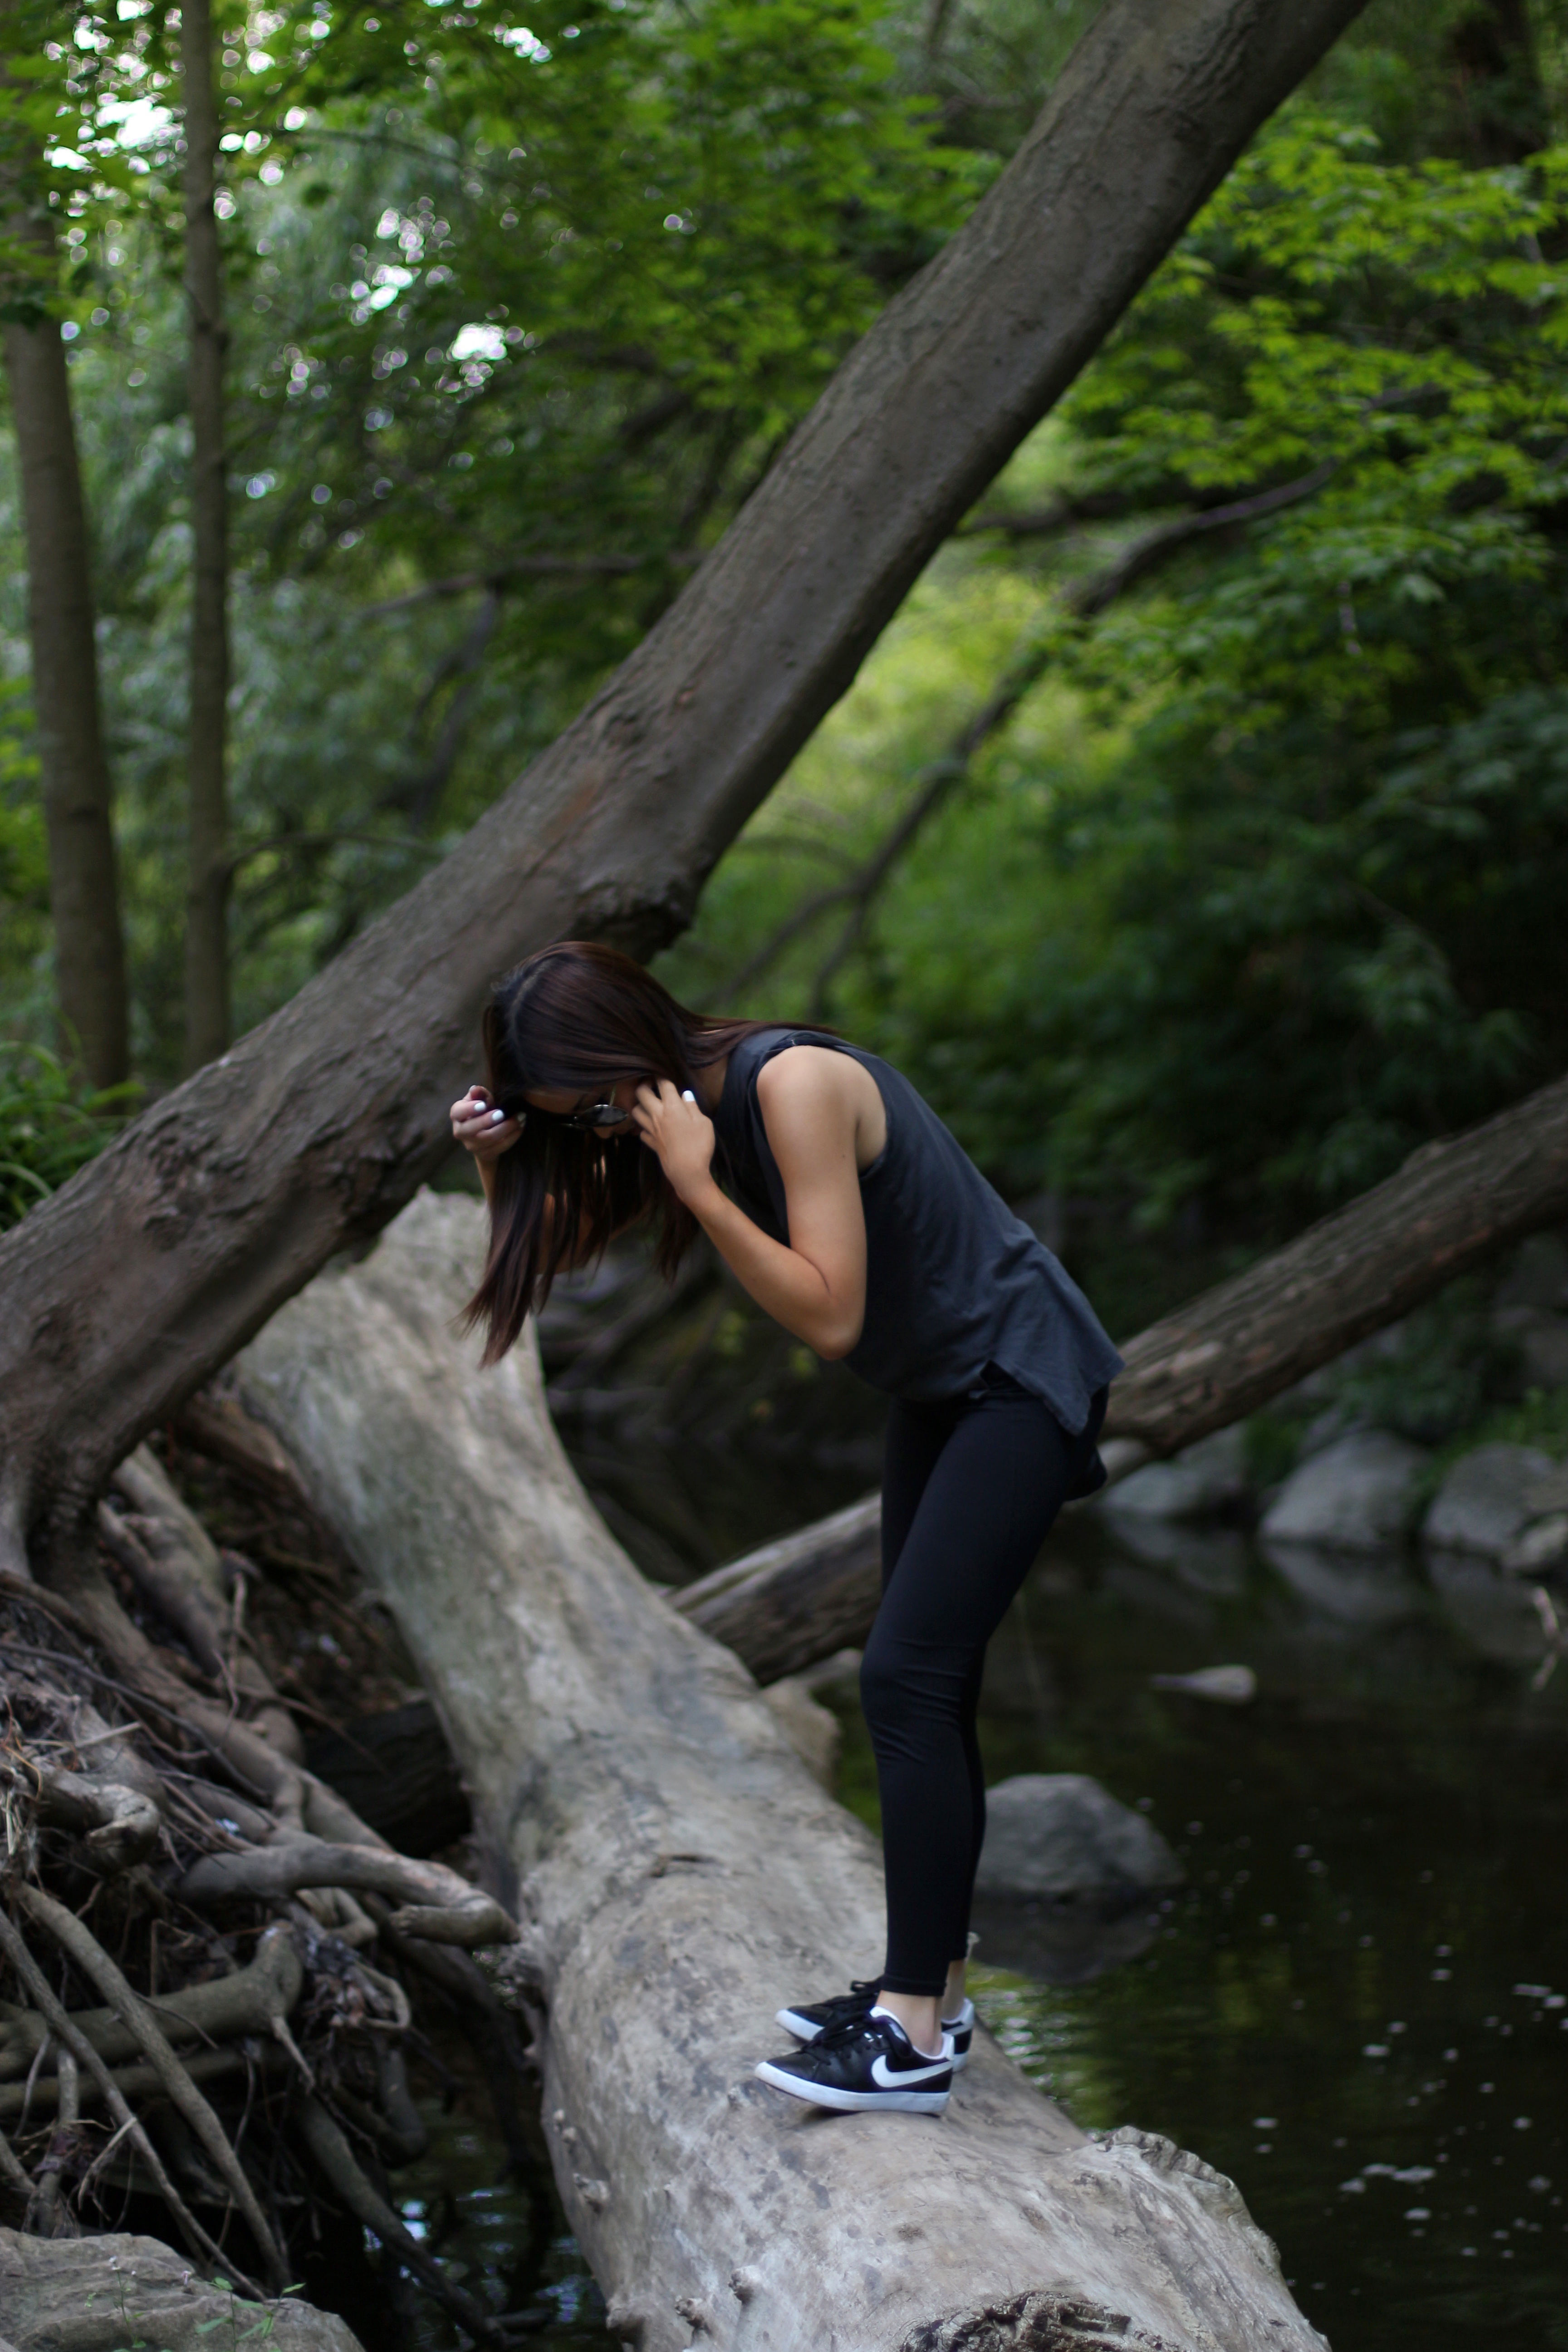
tree, nature, forest, adventure, jungle, sports, rainforest, woodland, habitat, woody plant